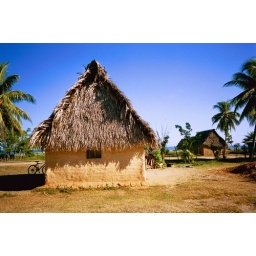
Garifuna kitchen in Ciriboya. In traditional villages the kitchen is always separate from the house